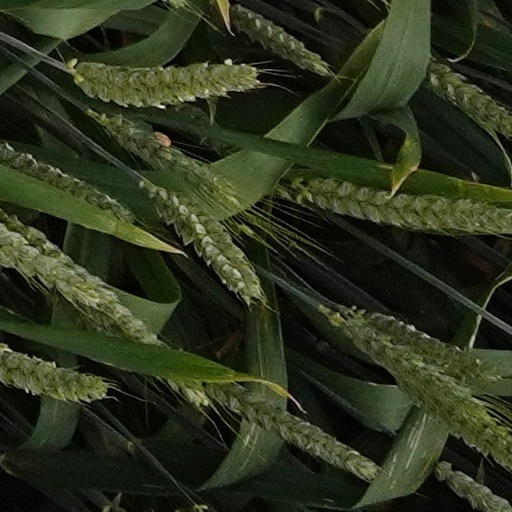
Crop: wheat